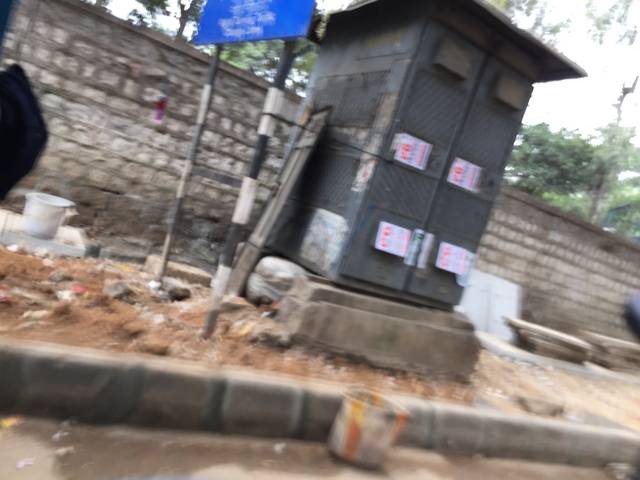
Region: India
Coordinates: 12.959, 77.654